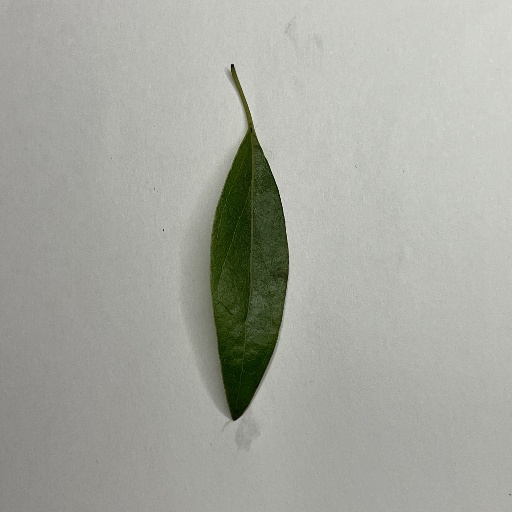
Species: Camphor
Leaf condition: Healthy Leaf